Cinema of Egypt

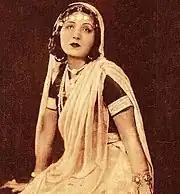
Aziza Amir in "Laila" (1927)

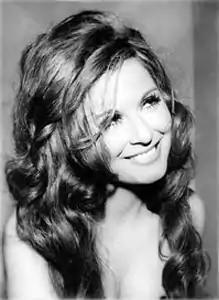
Publicity still for "Watch Out for ZouZou" (1972)

The year 1923 saw the publication of the first periodical review on film "Animated Images" by Mohamed Tawfik who was the owner and Editor in chief. In 1923, film director Mohamed Bayoumi produced and directed "Barsoum Looking for a Job", starring Bishara Wakim. The first book on film "The Dawn of Cinema" was released in 1924, written by the director and researcher Mahmoud Khalil Rachid. In 1925, the first large production company was established; the Egyptian Acting and Cinema Company, which belonged to the Misr Bank, which had been founded in the wake of the 1919 revolution by Talaat Harb. By 1926, 86 cinemas were operating in Egypt. In 1927, Aziza Amir produced "Laila" (1927), the first feature-length Egyptian film in history. The following years saw the production of films such as "Why Is the Sea Laughing?" by Stephan Rosti, "Tragedy at the Pyramids" in 1928 by Ibrahim Lama, and others through the 1920s. Youssef Wahbi produced the 1930 film "Zaynab" starring Bahiga Hafez and based on the 1913 novel under the same name by Mohammed Hussein Heikal. Cairo's film industry became a regional force with the coming of sound. Between 1930 and 1936, various small studios produced at least 44 feature films.